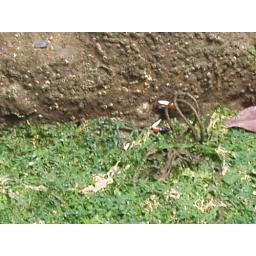
the same group of crabs.. zooming in.. near the center of the picture, at the rock, the white and red are claws of the crabs.